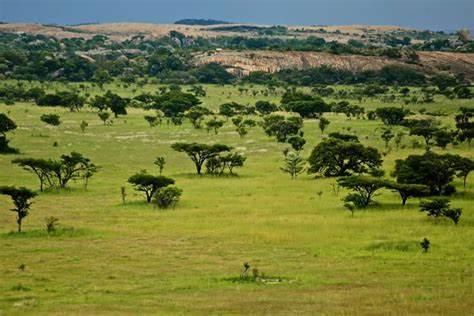
Eneo la wazi, lina miti ya savana na nyasi kavu. Mandhari yamepambwa na milima midogo iko kwa mbali. Hali ya hewa ni ya jua na anga lina mawingu meupe. Haya ni mazingira safi sana.